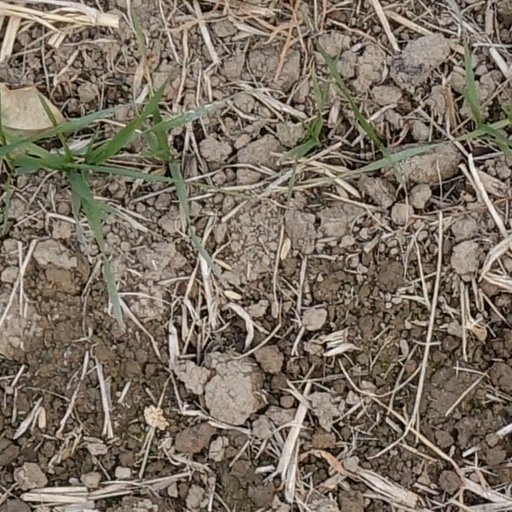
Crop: wheat